Data parallelism

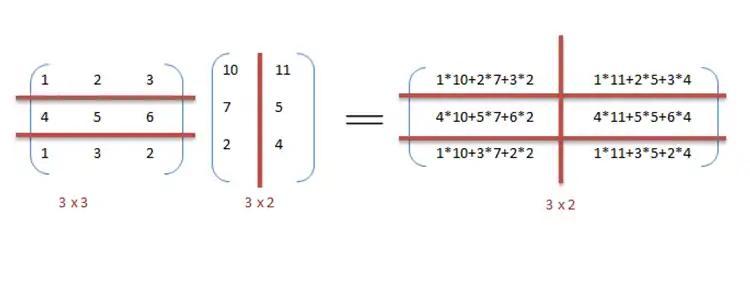
Data parallelism in matrix multiplication

It can be observed from the example that a lot of processors will be required as the matrix sizes keep on increasing. Keeping the execution time low is the priority but as the matrix size increases, we are faced with other constraints like complexity of such a system and its associated costs. Therefore, constraining the number of processors in the system, we can still apply the same principle and divide the data into bigger chunks to calculate the product of two matrices.